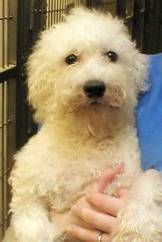
Label: dog